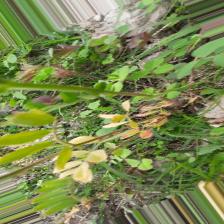
Label: Ascochyta blight